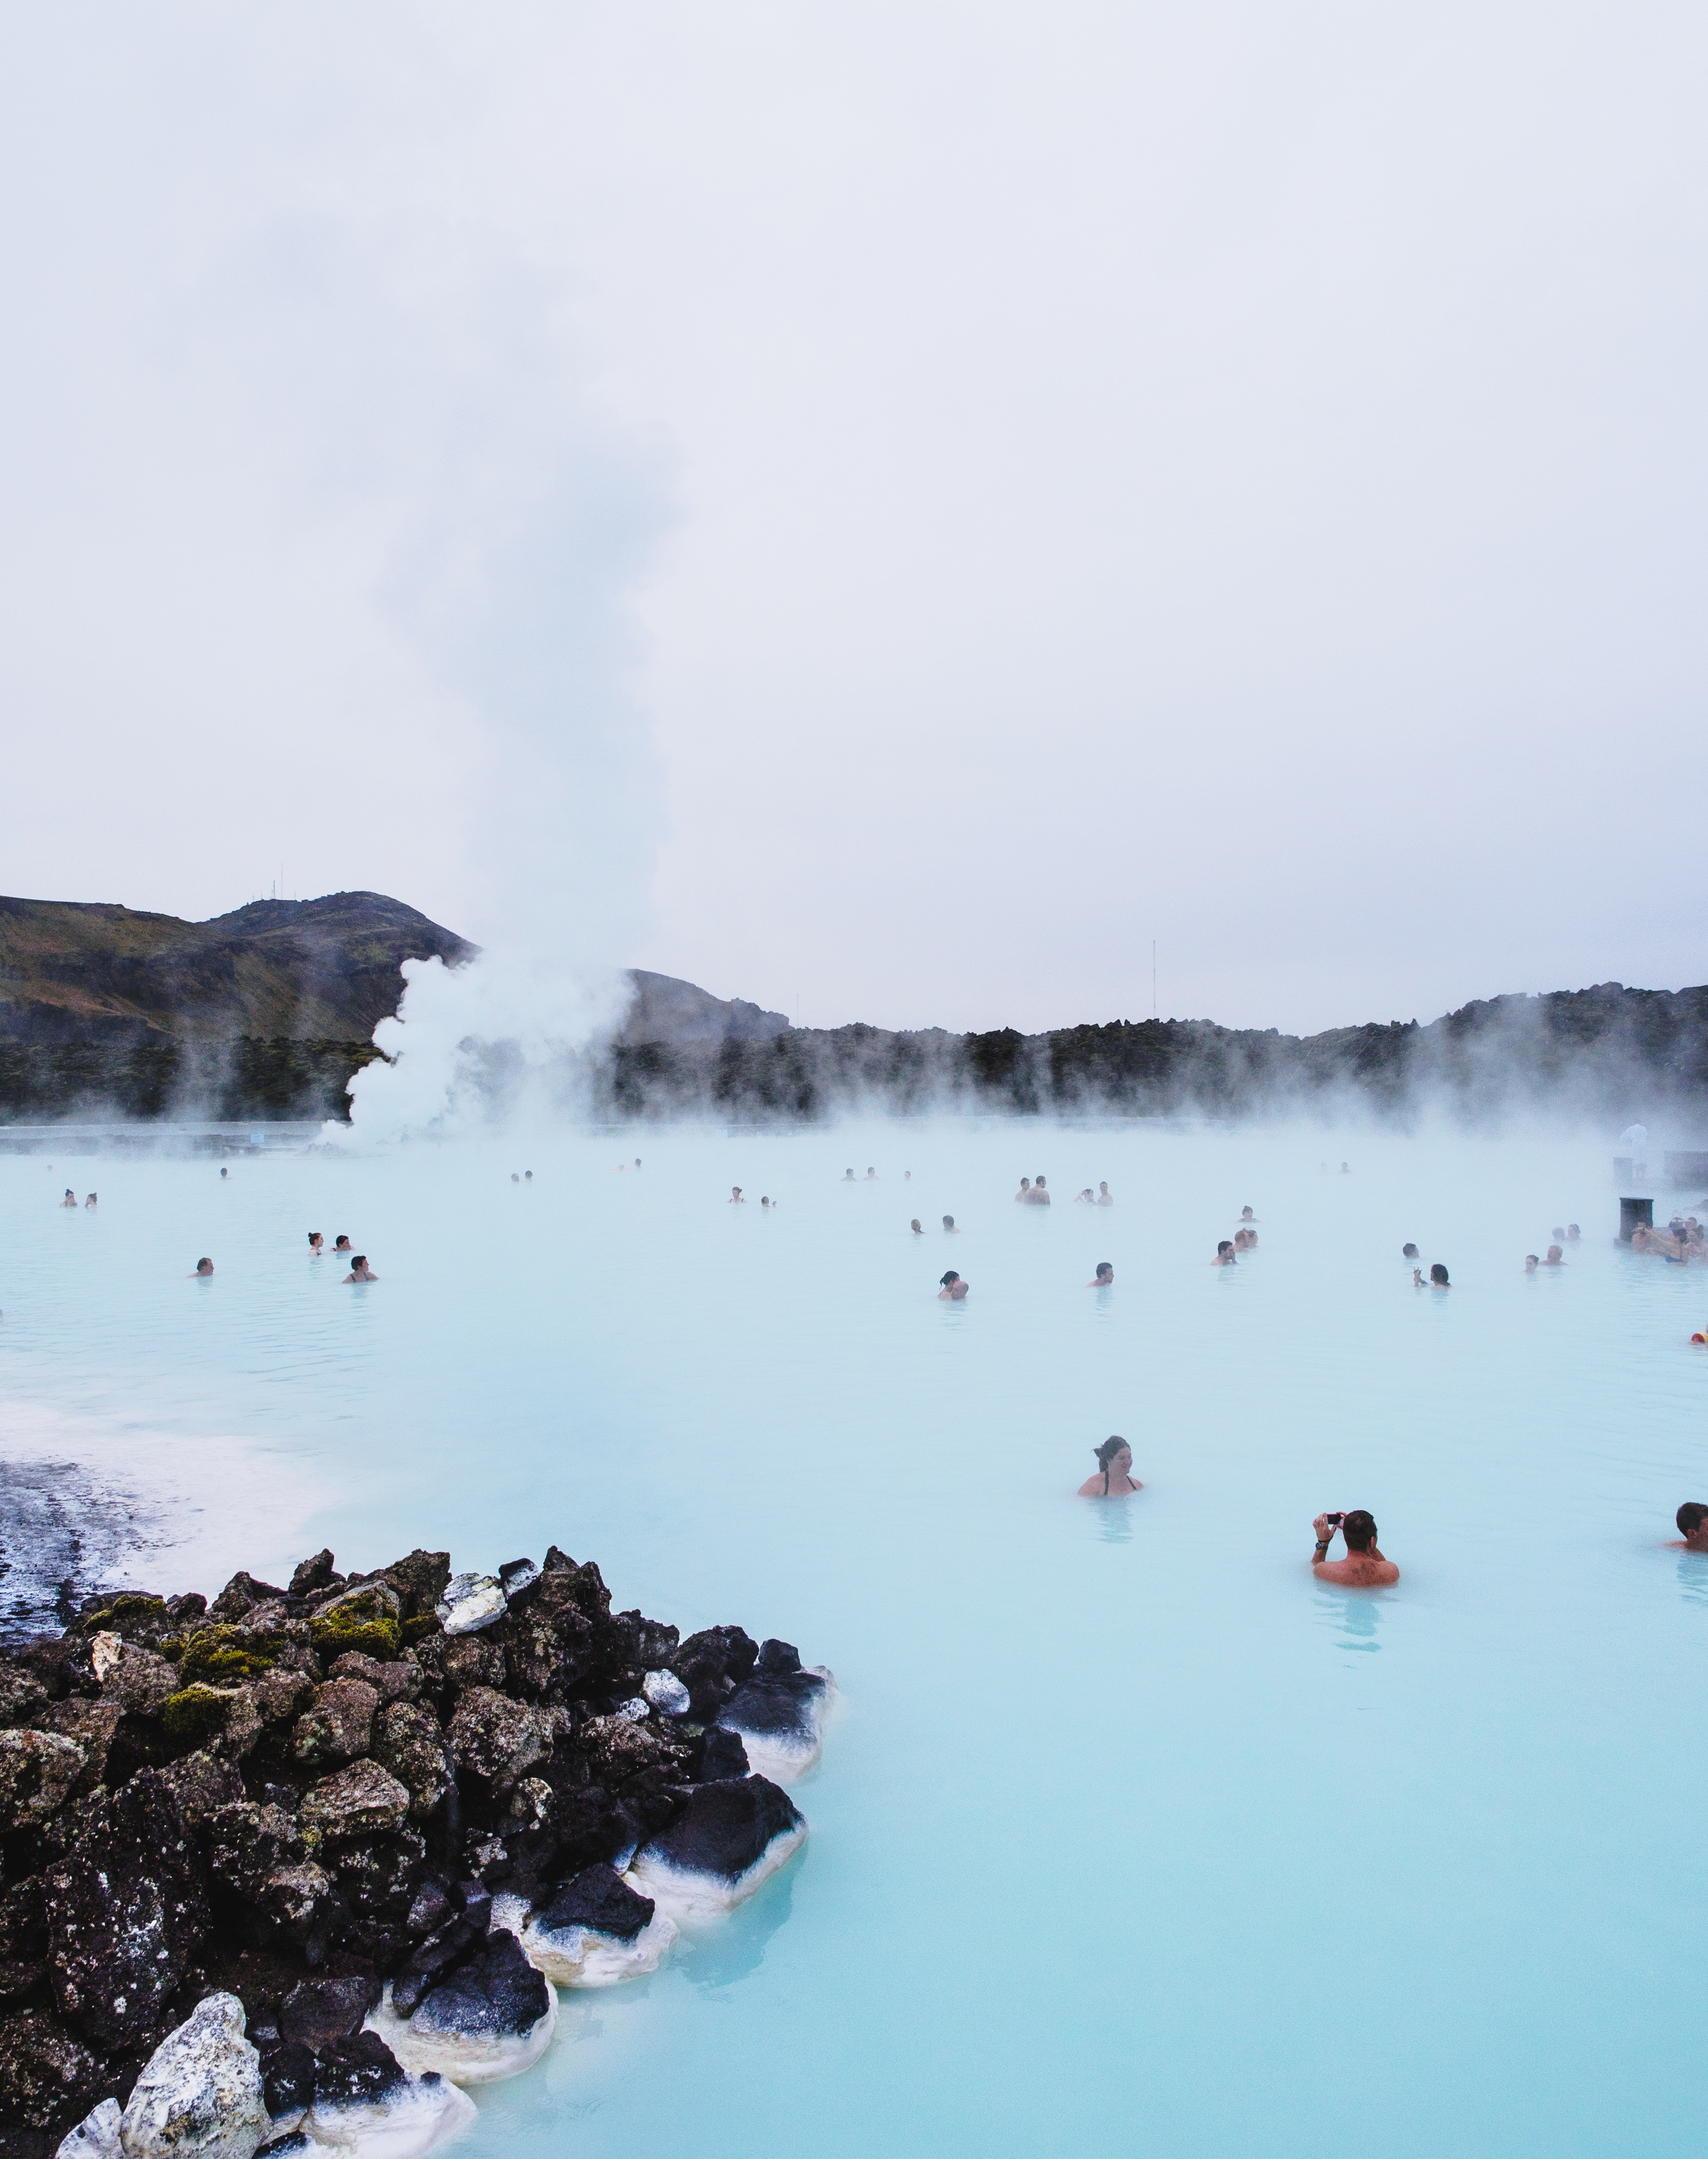
beach, sea, coast, water, ocean, mountain, snow, winter, shore, wave, lake, ice, weather, bay, arctic, season, swimming, body of water, relaxing, rocks, hot, bath, hot spring, atmospheric phenomenon